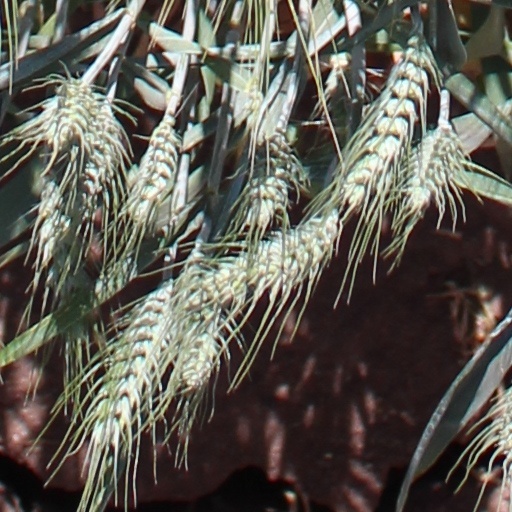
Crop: wheat